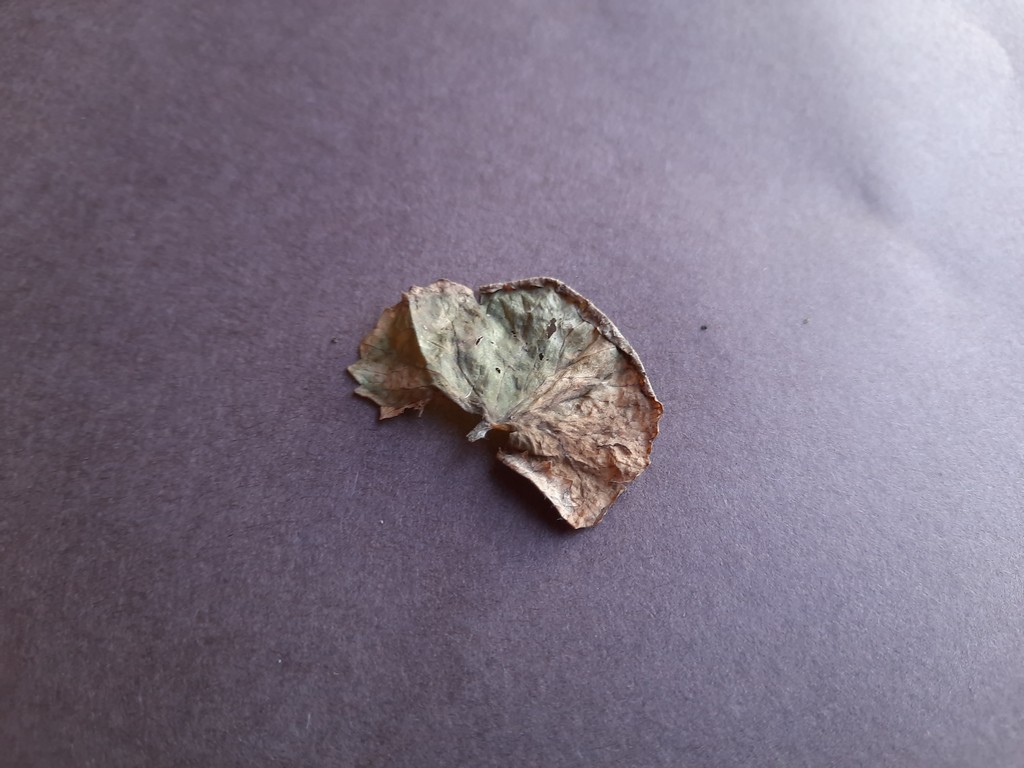
Label: Dried